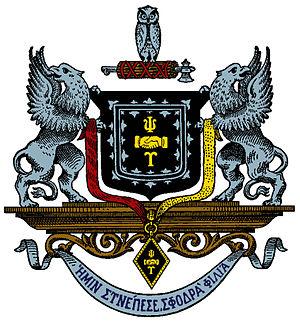
Fraternités et sororités sont des organisations fraternelles sociales pour les étudiants, essentiellement de premier cycle. En anglais, les termes fraternity et sorority se réfèrent principalement aux organisations des universités d'Amérique du Nord, bien qu'ils soient également appliqués à des groupes analogues européens, notamment en France et en Belgique. Des organisations semblables existent aussi pour les élèves du secondaire mais moins fréquemment. Dans une acception moderne, l'expression Greek letter organization est souvent synonyme de « fraternité » et « sororité » pour désigner ce type de confréries en Amérique du Nord.